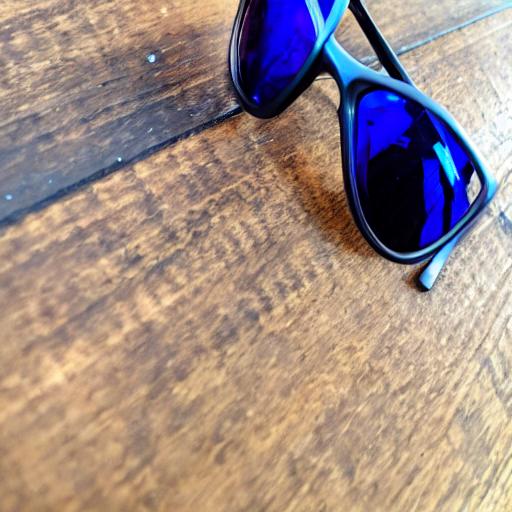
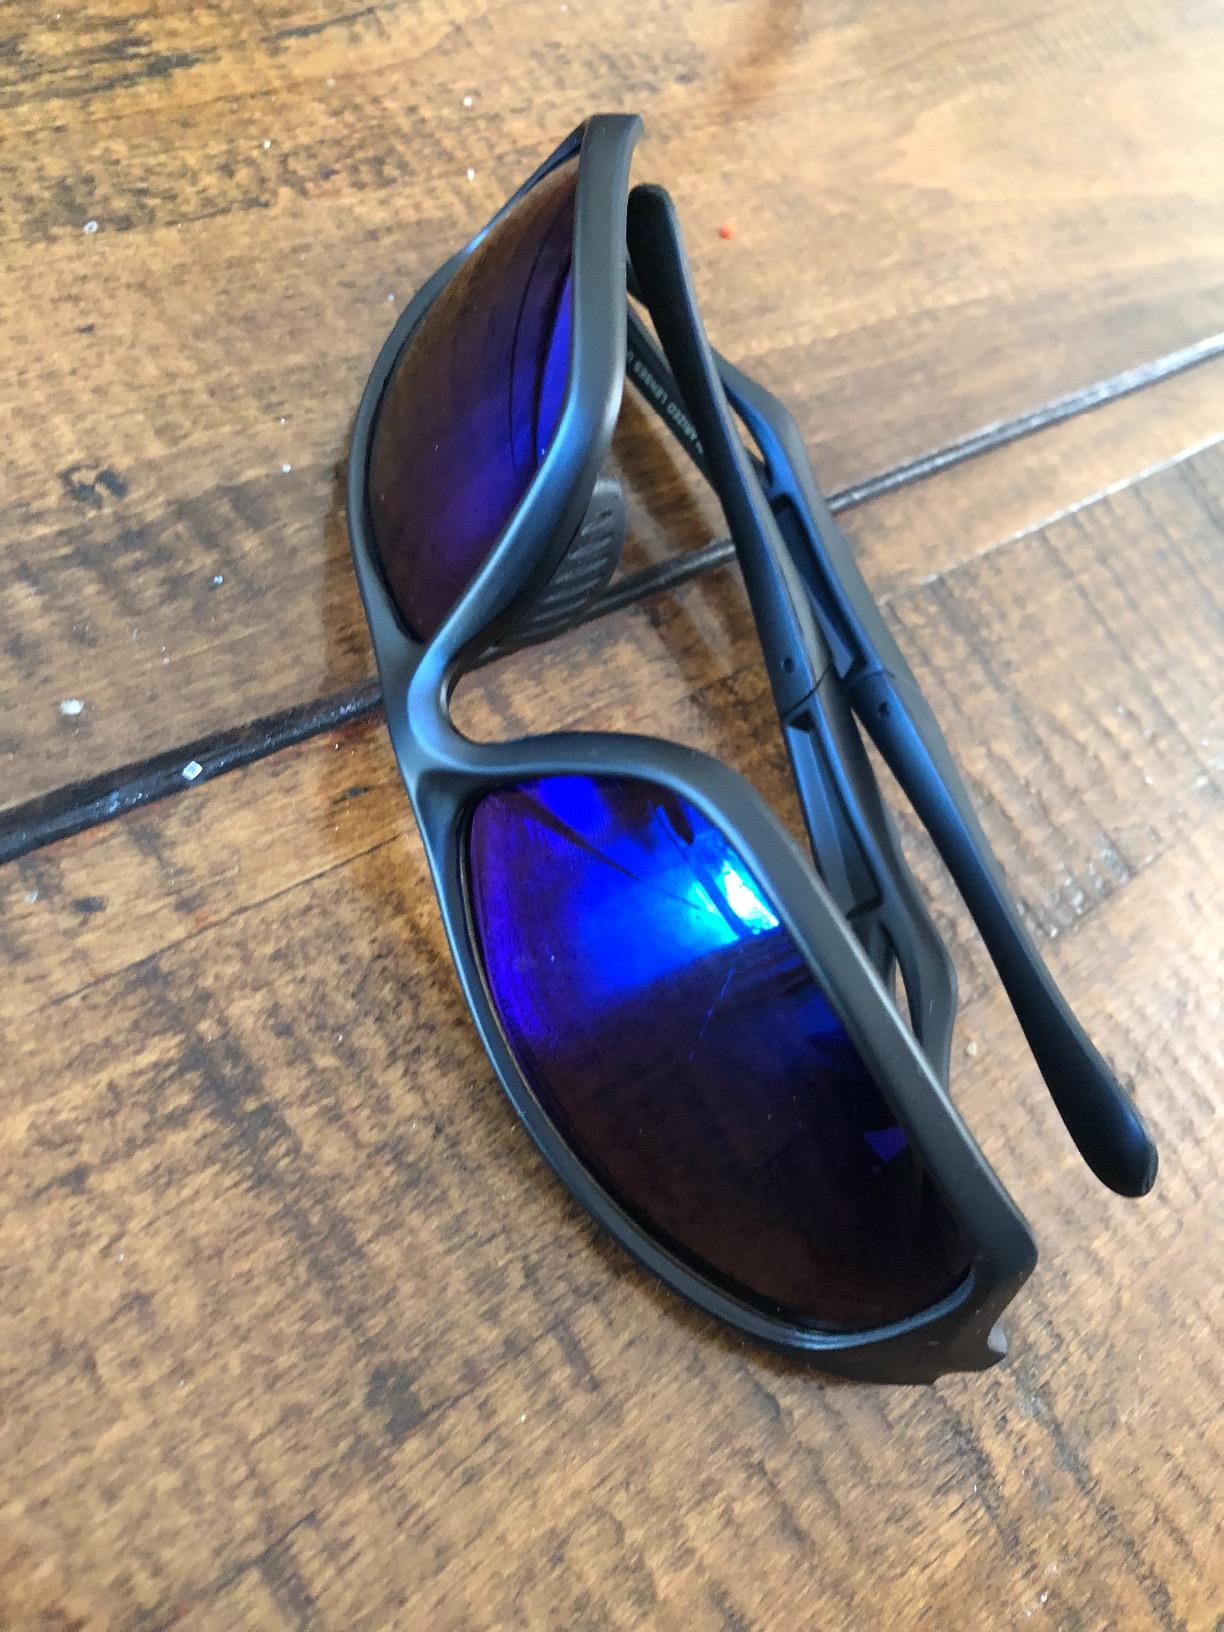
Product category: accessories_sunglasses
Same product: no